Alliant Techsystems

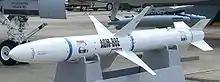
AGM-88E

The AGM-88E Advanced Anti-Radiation Guided Missile (AARGM) is an upgrade to the AGM-88 High-speed Anti-Radiation Missile (HARM). The AARGM is the result of cooperation between the United States and Italy. It is produced by ATK. In September 2013, ATK delivered the 100th AARGM to the U.S. Navy. It will be initially integrated onto the FA-18C/D, FA-18E/F, EA-18G, and Tornado ECR aircraft and later on the F-35. The AGM-88E development program was proceeded on schedule and did not exceed its budget.